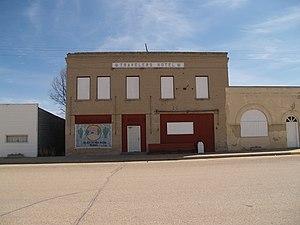
La ville américaine de Noonan est située dans le comté de Divide, dans l’État du Dakota du Nord. En 2013, sa population a été estimée à 123 habitants.